Charles Hilpertshauser

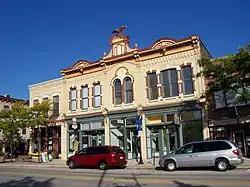
The Henry and Charles Imig Block in Sheboygan, designed by Hilpertshauser.

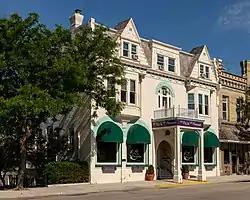
Hotel Laack in Plymouth, designed by Hilpertshauser.

Charles Hilpertshauser (December 21, 1861 – December 22, 1910) was an American architect. He designed more than 300 buildings in Sheboygan County, Wisconsin, including the NRHP-listed Henry and Charles Imig Block in Sheboygan and Hotel Laack in Plymouth.